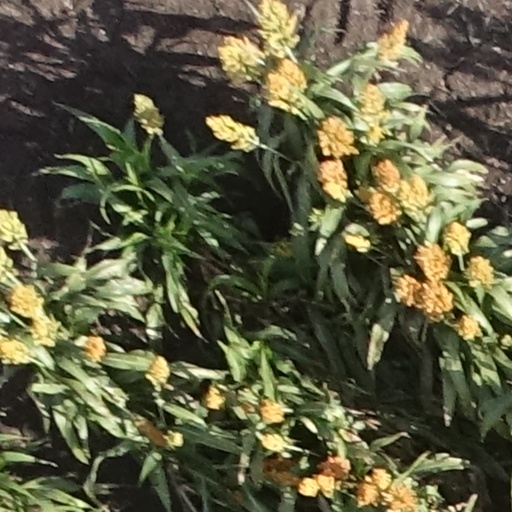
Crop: sorghum